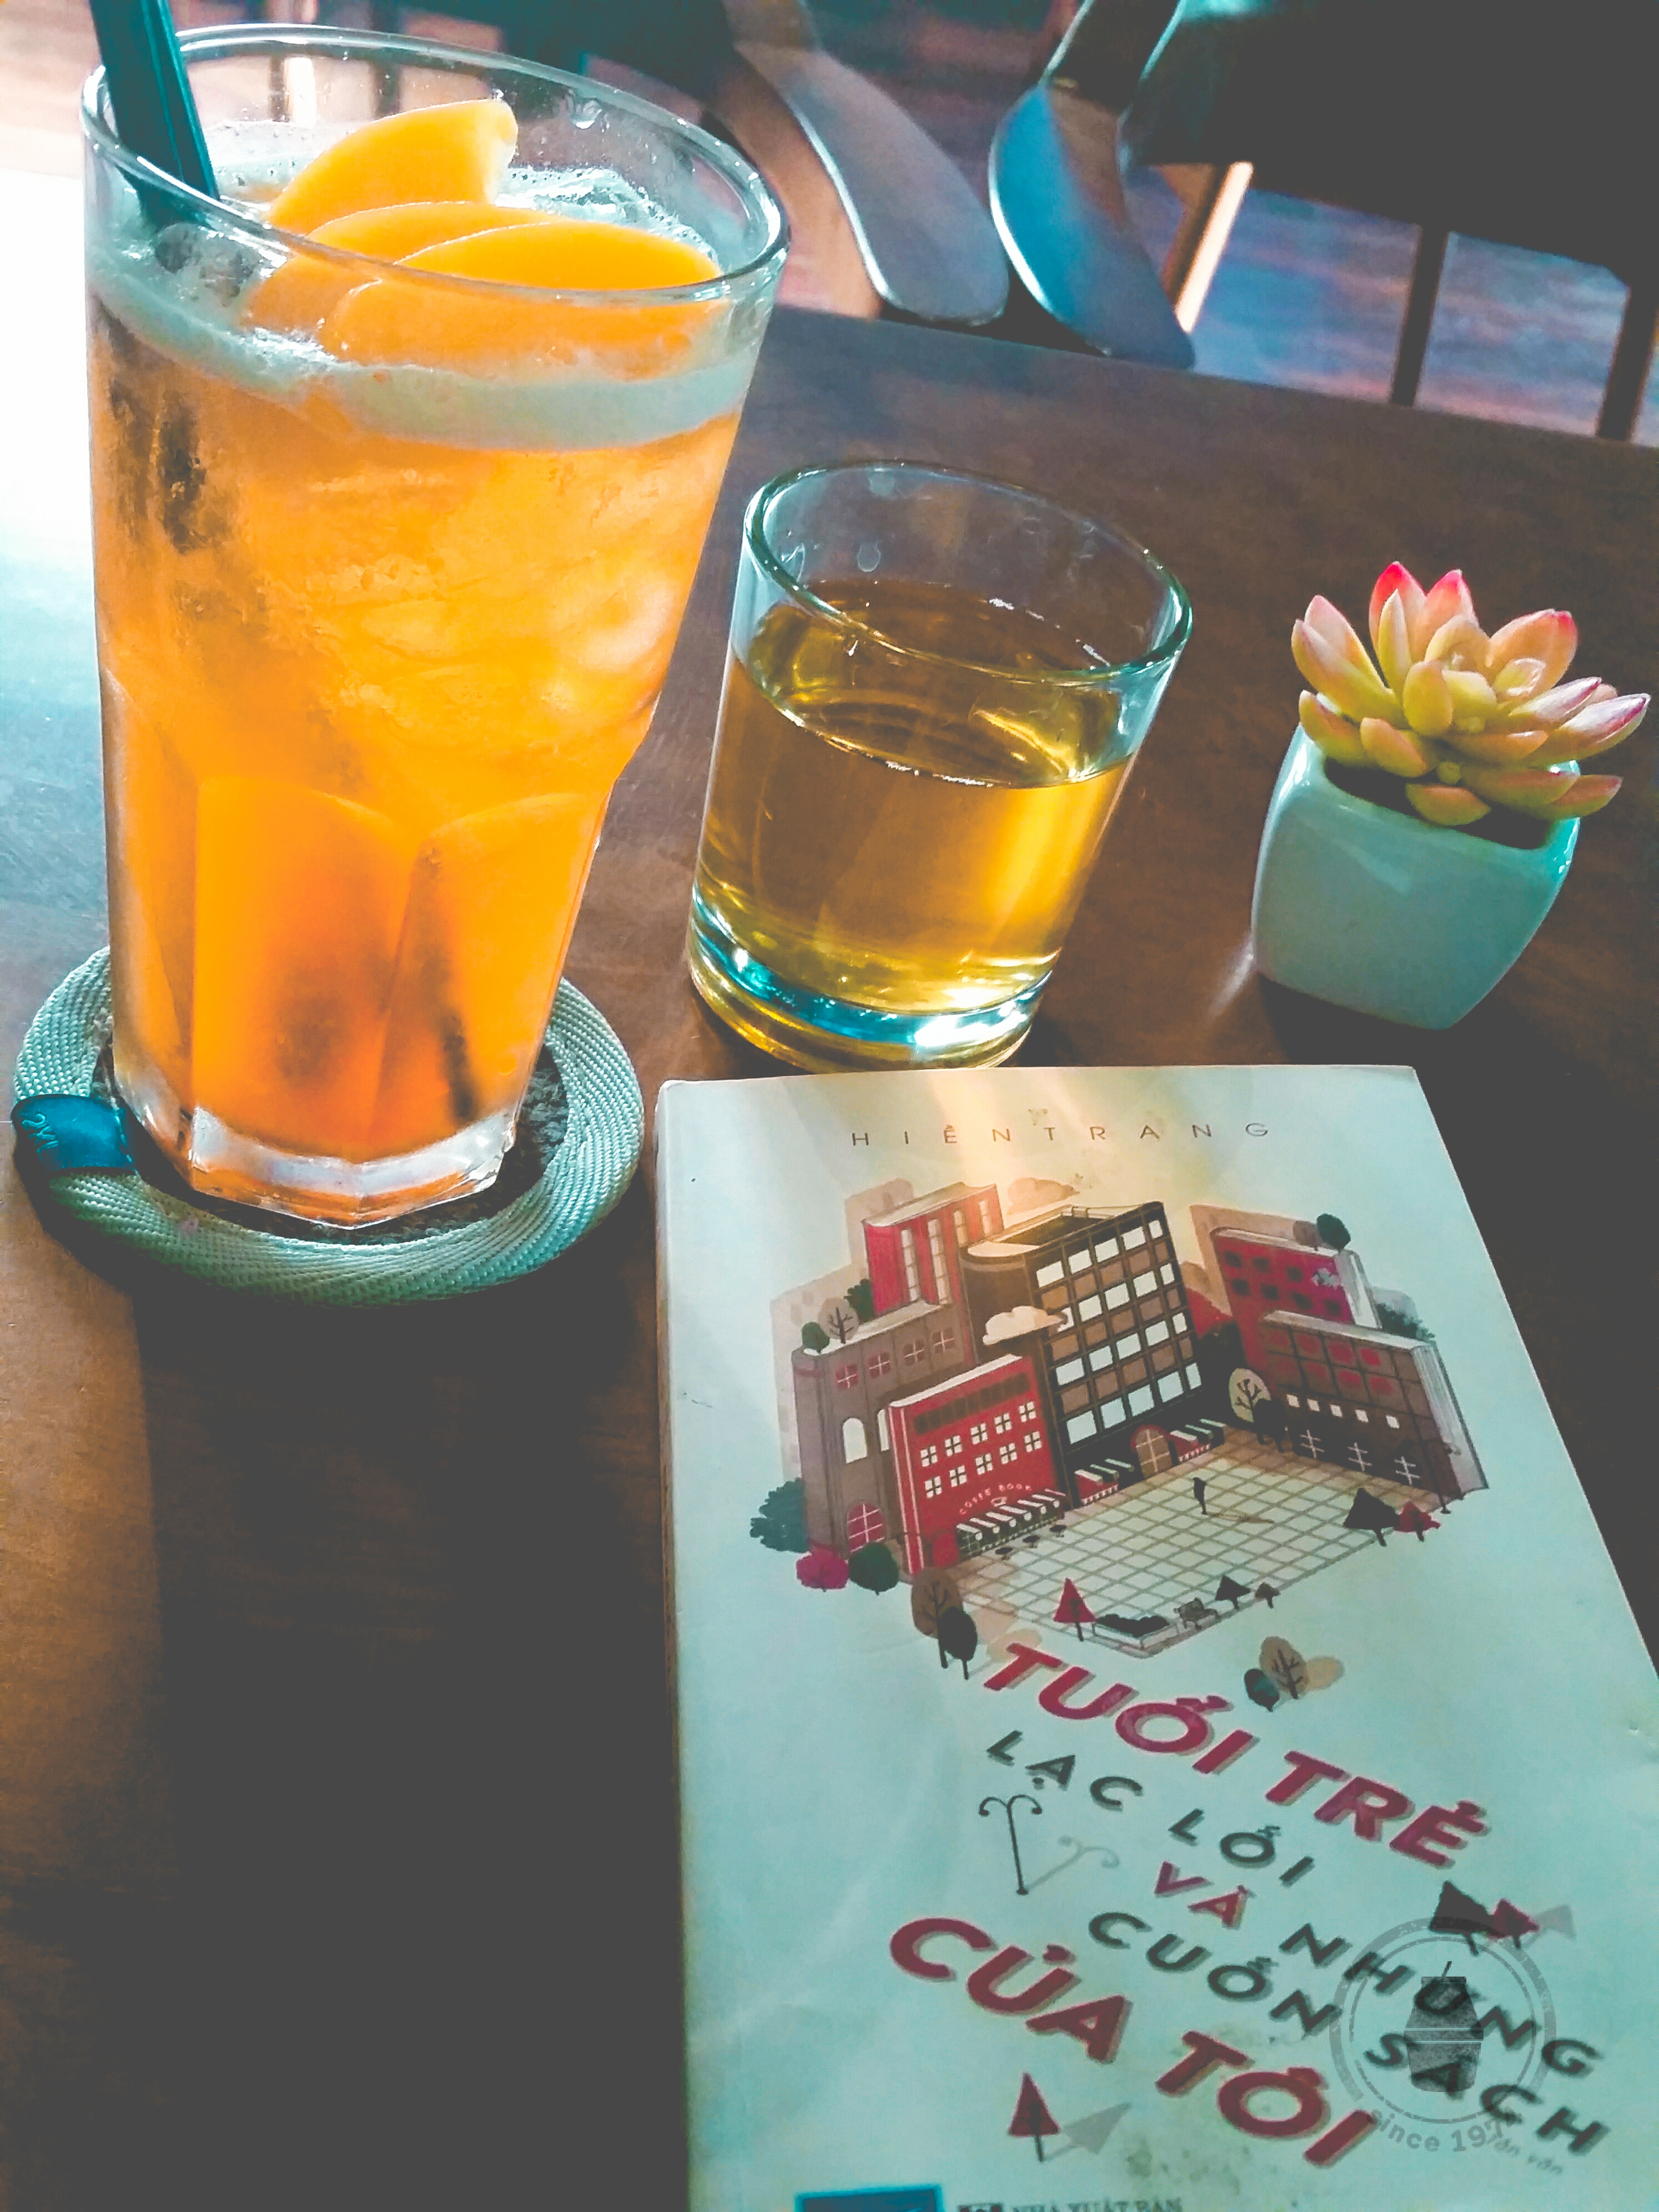
food and drink, drink, mai tai, cocktail, non alcoholic beverage, juice, harvey wallbanger, punch